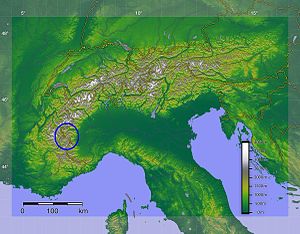
De cottiske Alper / Bjergtoppe
De cottiske Alper
De cottiske Alper er en bjergkæde i de sydvestlige områder af Alperne.